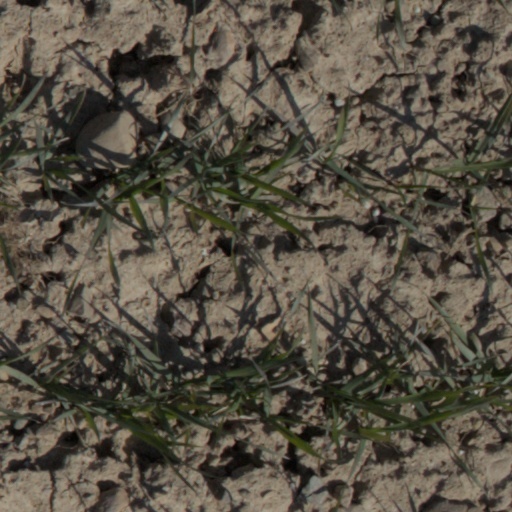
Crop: wheat